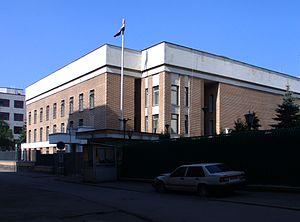
Voici les représentations diplomatiques du Yémen à l'étranger :
Ceci est une liste des représentations diplomatiques en Russie. En tant que plus grand pays du monde, membre permanent du Conseil de sécurité des Nations Unies, puissance régionale en Europe et en Asie et principal État successeur de l'Union soviétique, la Fédération de Russie accueille une importante communauté diplomatique dans sa capitale, Moscou. Moscou abrite 148 ambassades, de nombreux pays ont également des consulats généraux et des consulats dans tout le pays.